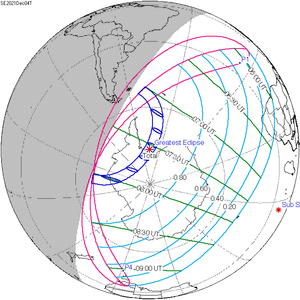
Une éclipse solaire totale aura lieu le 4 décembre 2021.